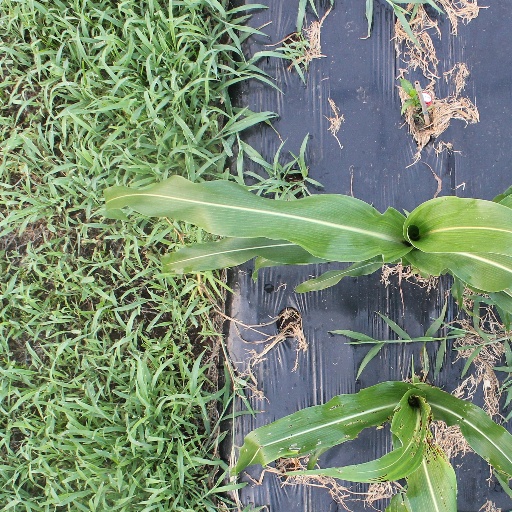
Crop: sorghum